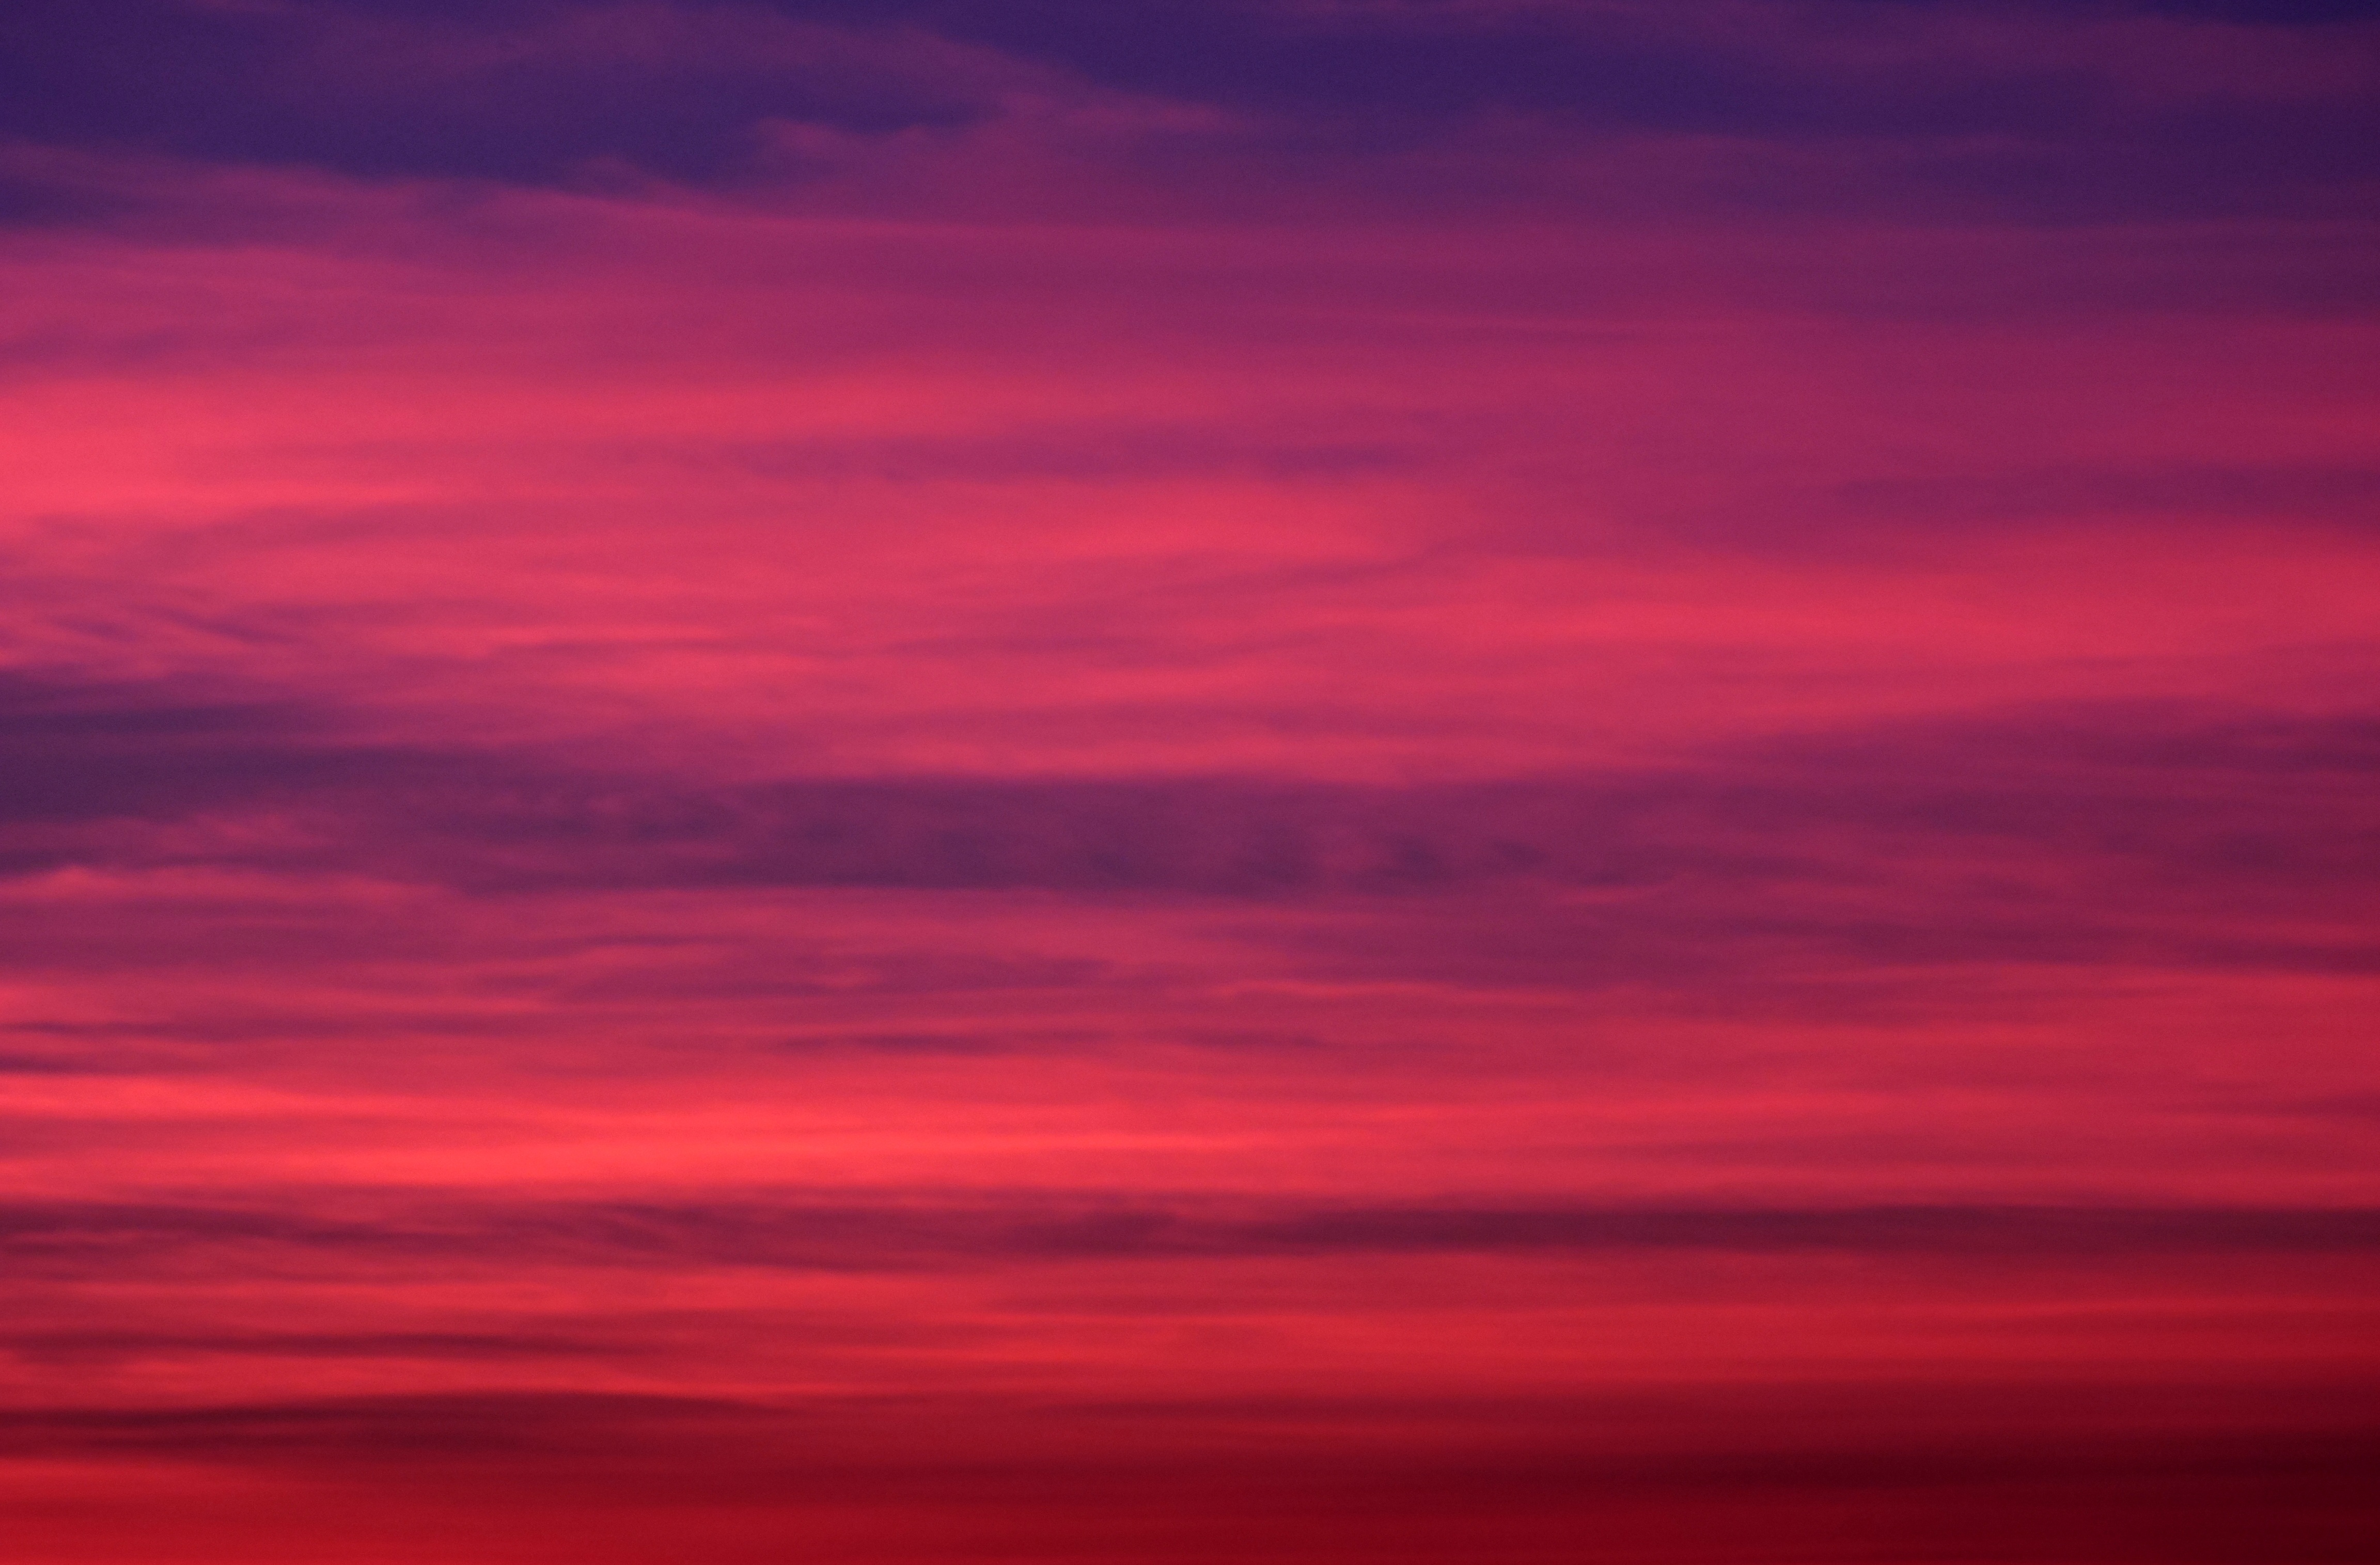
sea, horizon, cloud, sky, sunrise, sunset, dawn, atmosphere, dusk, twilight, red, clouds, rosa, afterglow, red sky at morning